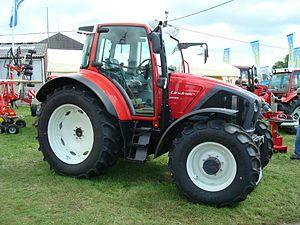
Lindner est un constructeur de matériel agricole autrichien dont le siège est à Kundl au Tyrol. Cette entreprise appartient à la famille Lindner.